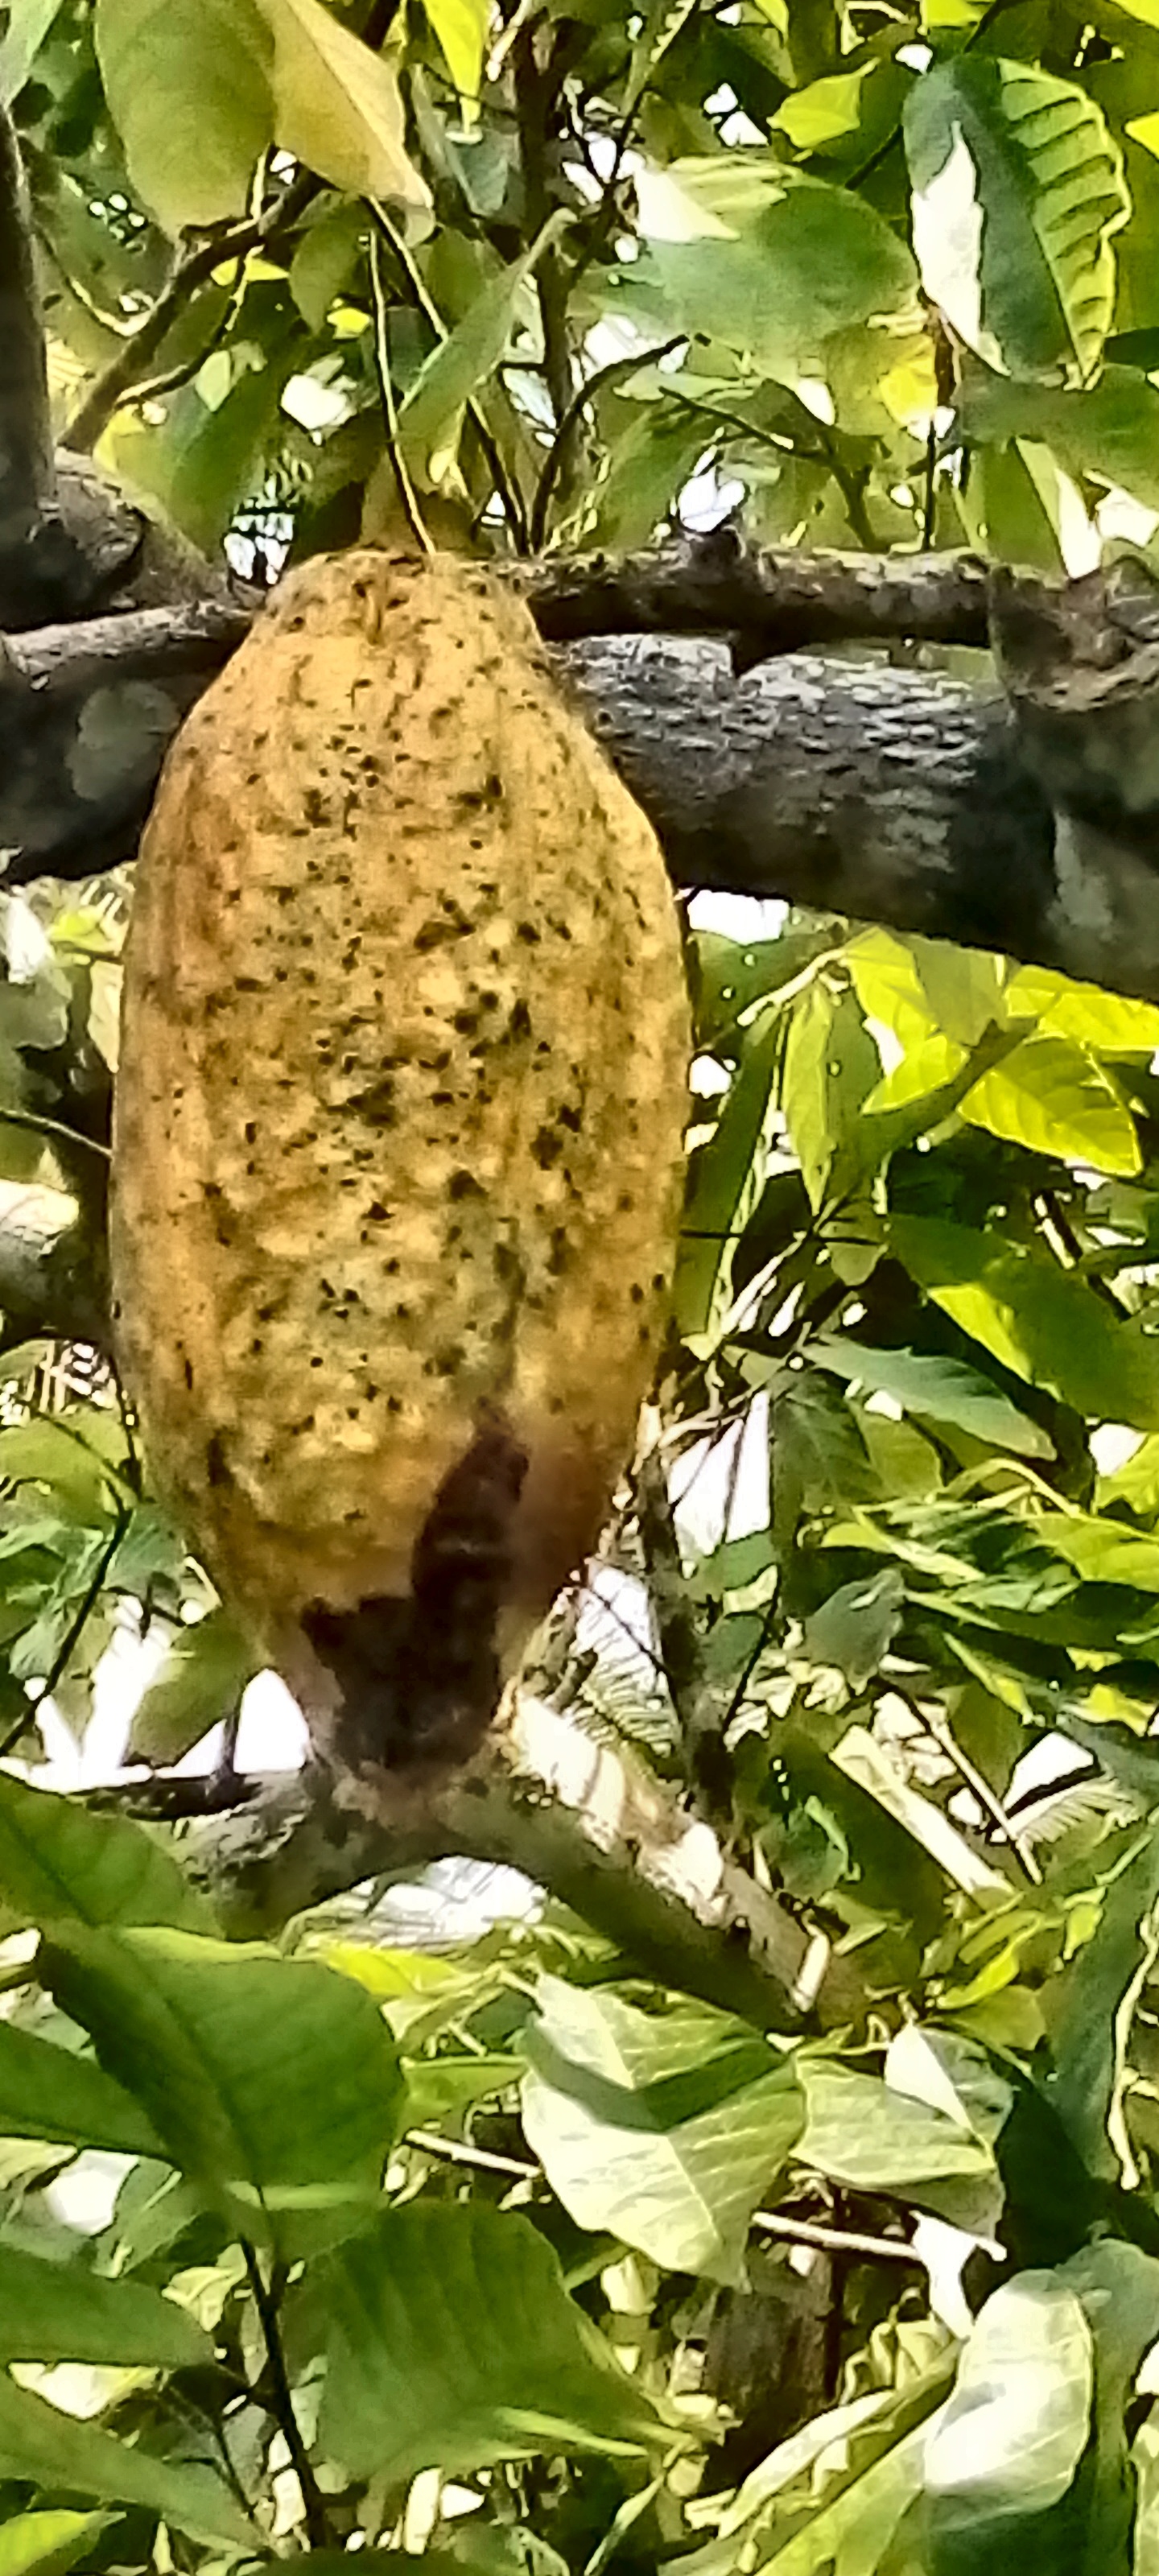
Maturity: mature
Variety: Angoleta